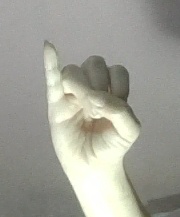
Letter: meem